John Adams Whipple

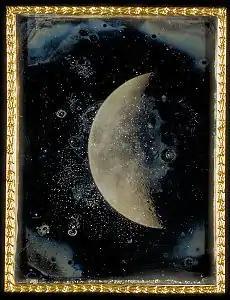
"View of the Moon", by Whipple, February 26, 1852

His health having become impaired through this work, he devoted his attention to photography. He made his first daguerreotype in the winter of 1840, "using a sun-glass for a lens, a candle box for a camera, and the handle of a silver spoon as a substitute for a plate." Over time he became a prominent daguerreotype portraitist in Boston. In addition to making portraits for the Whipple and Black studio, Whipple photographed important buildings in and around Boston, including the house occupied by General George Washington in 1775 and 1776 (photographed circa 1855, now in the Smithsonian).